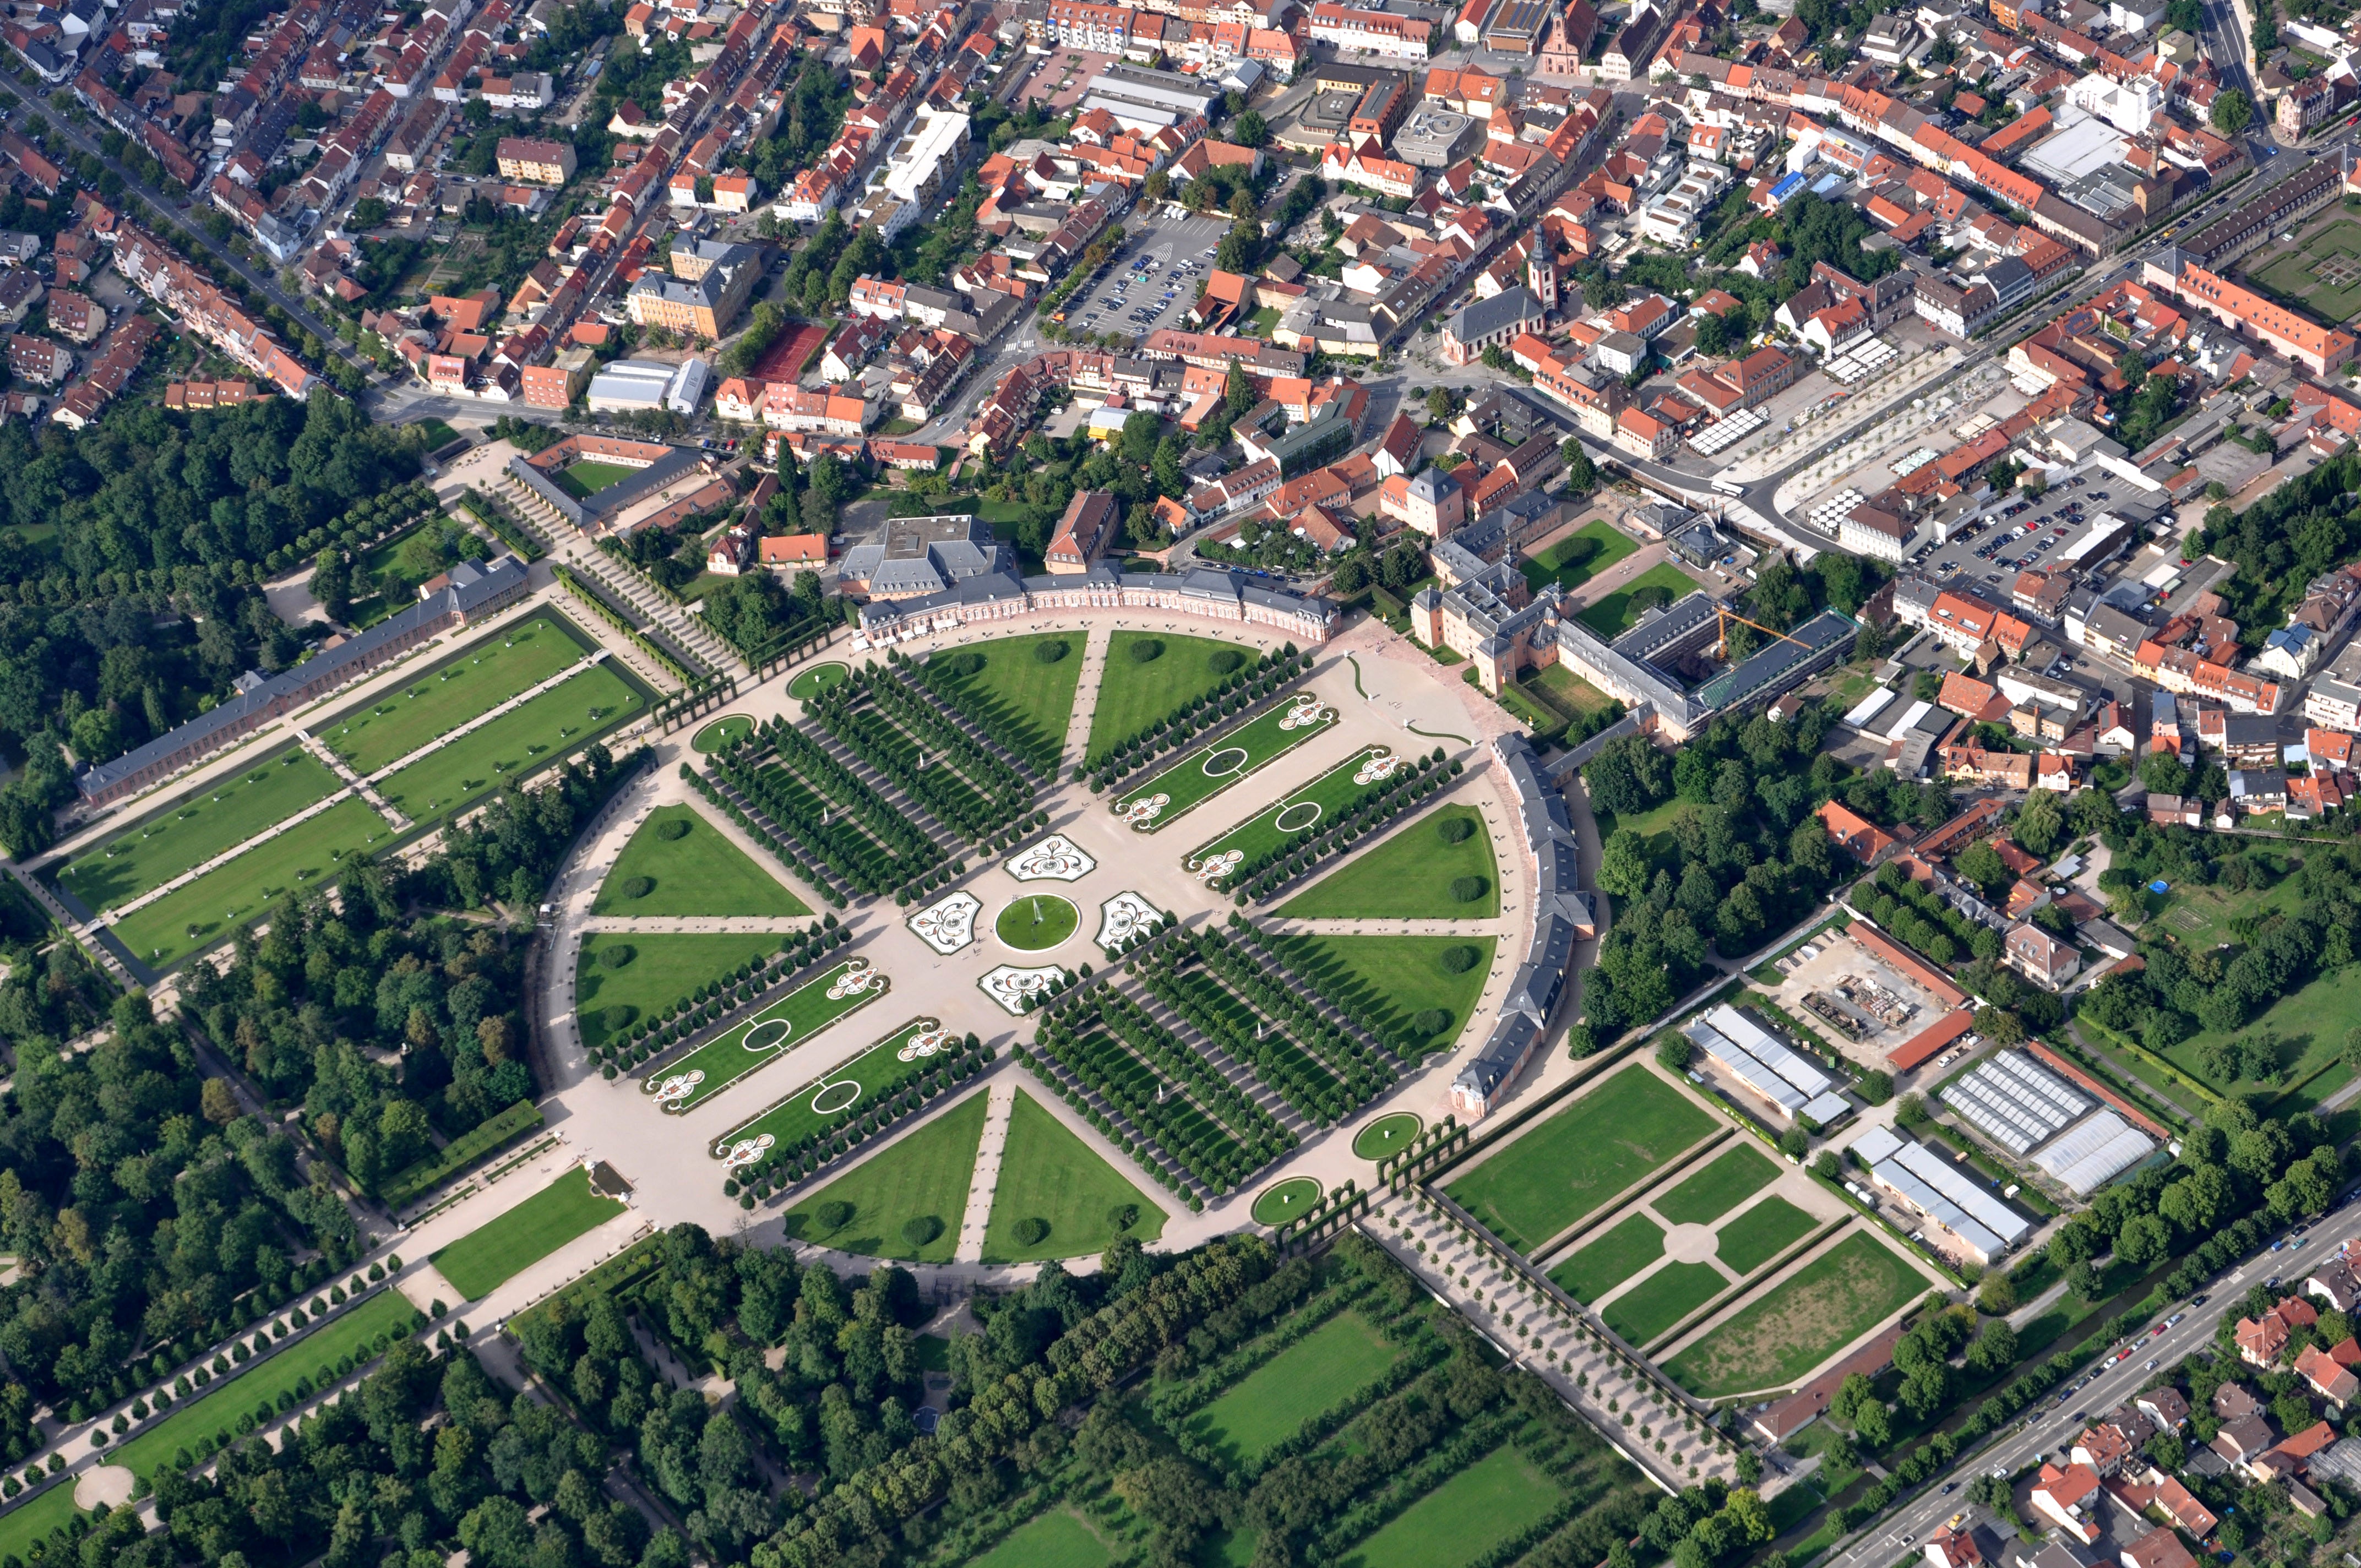
structure, photography, town, city, cityscape, suburb, park, castle, stadium, aerial view, tower block, arena, germany, estate, neighbourhood, castle park, schlossgarten, bird's eye view, aerial photography, urban design, residential area, schwetzingen, human settlement, metropolitan area, sport venue